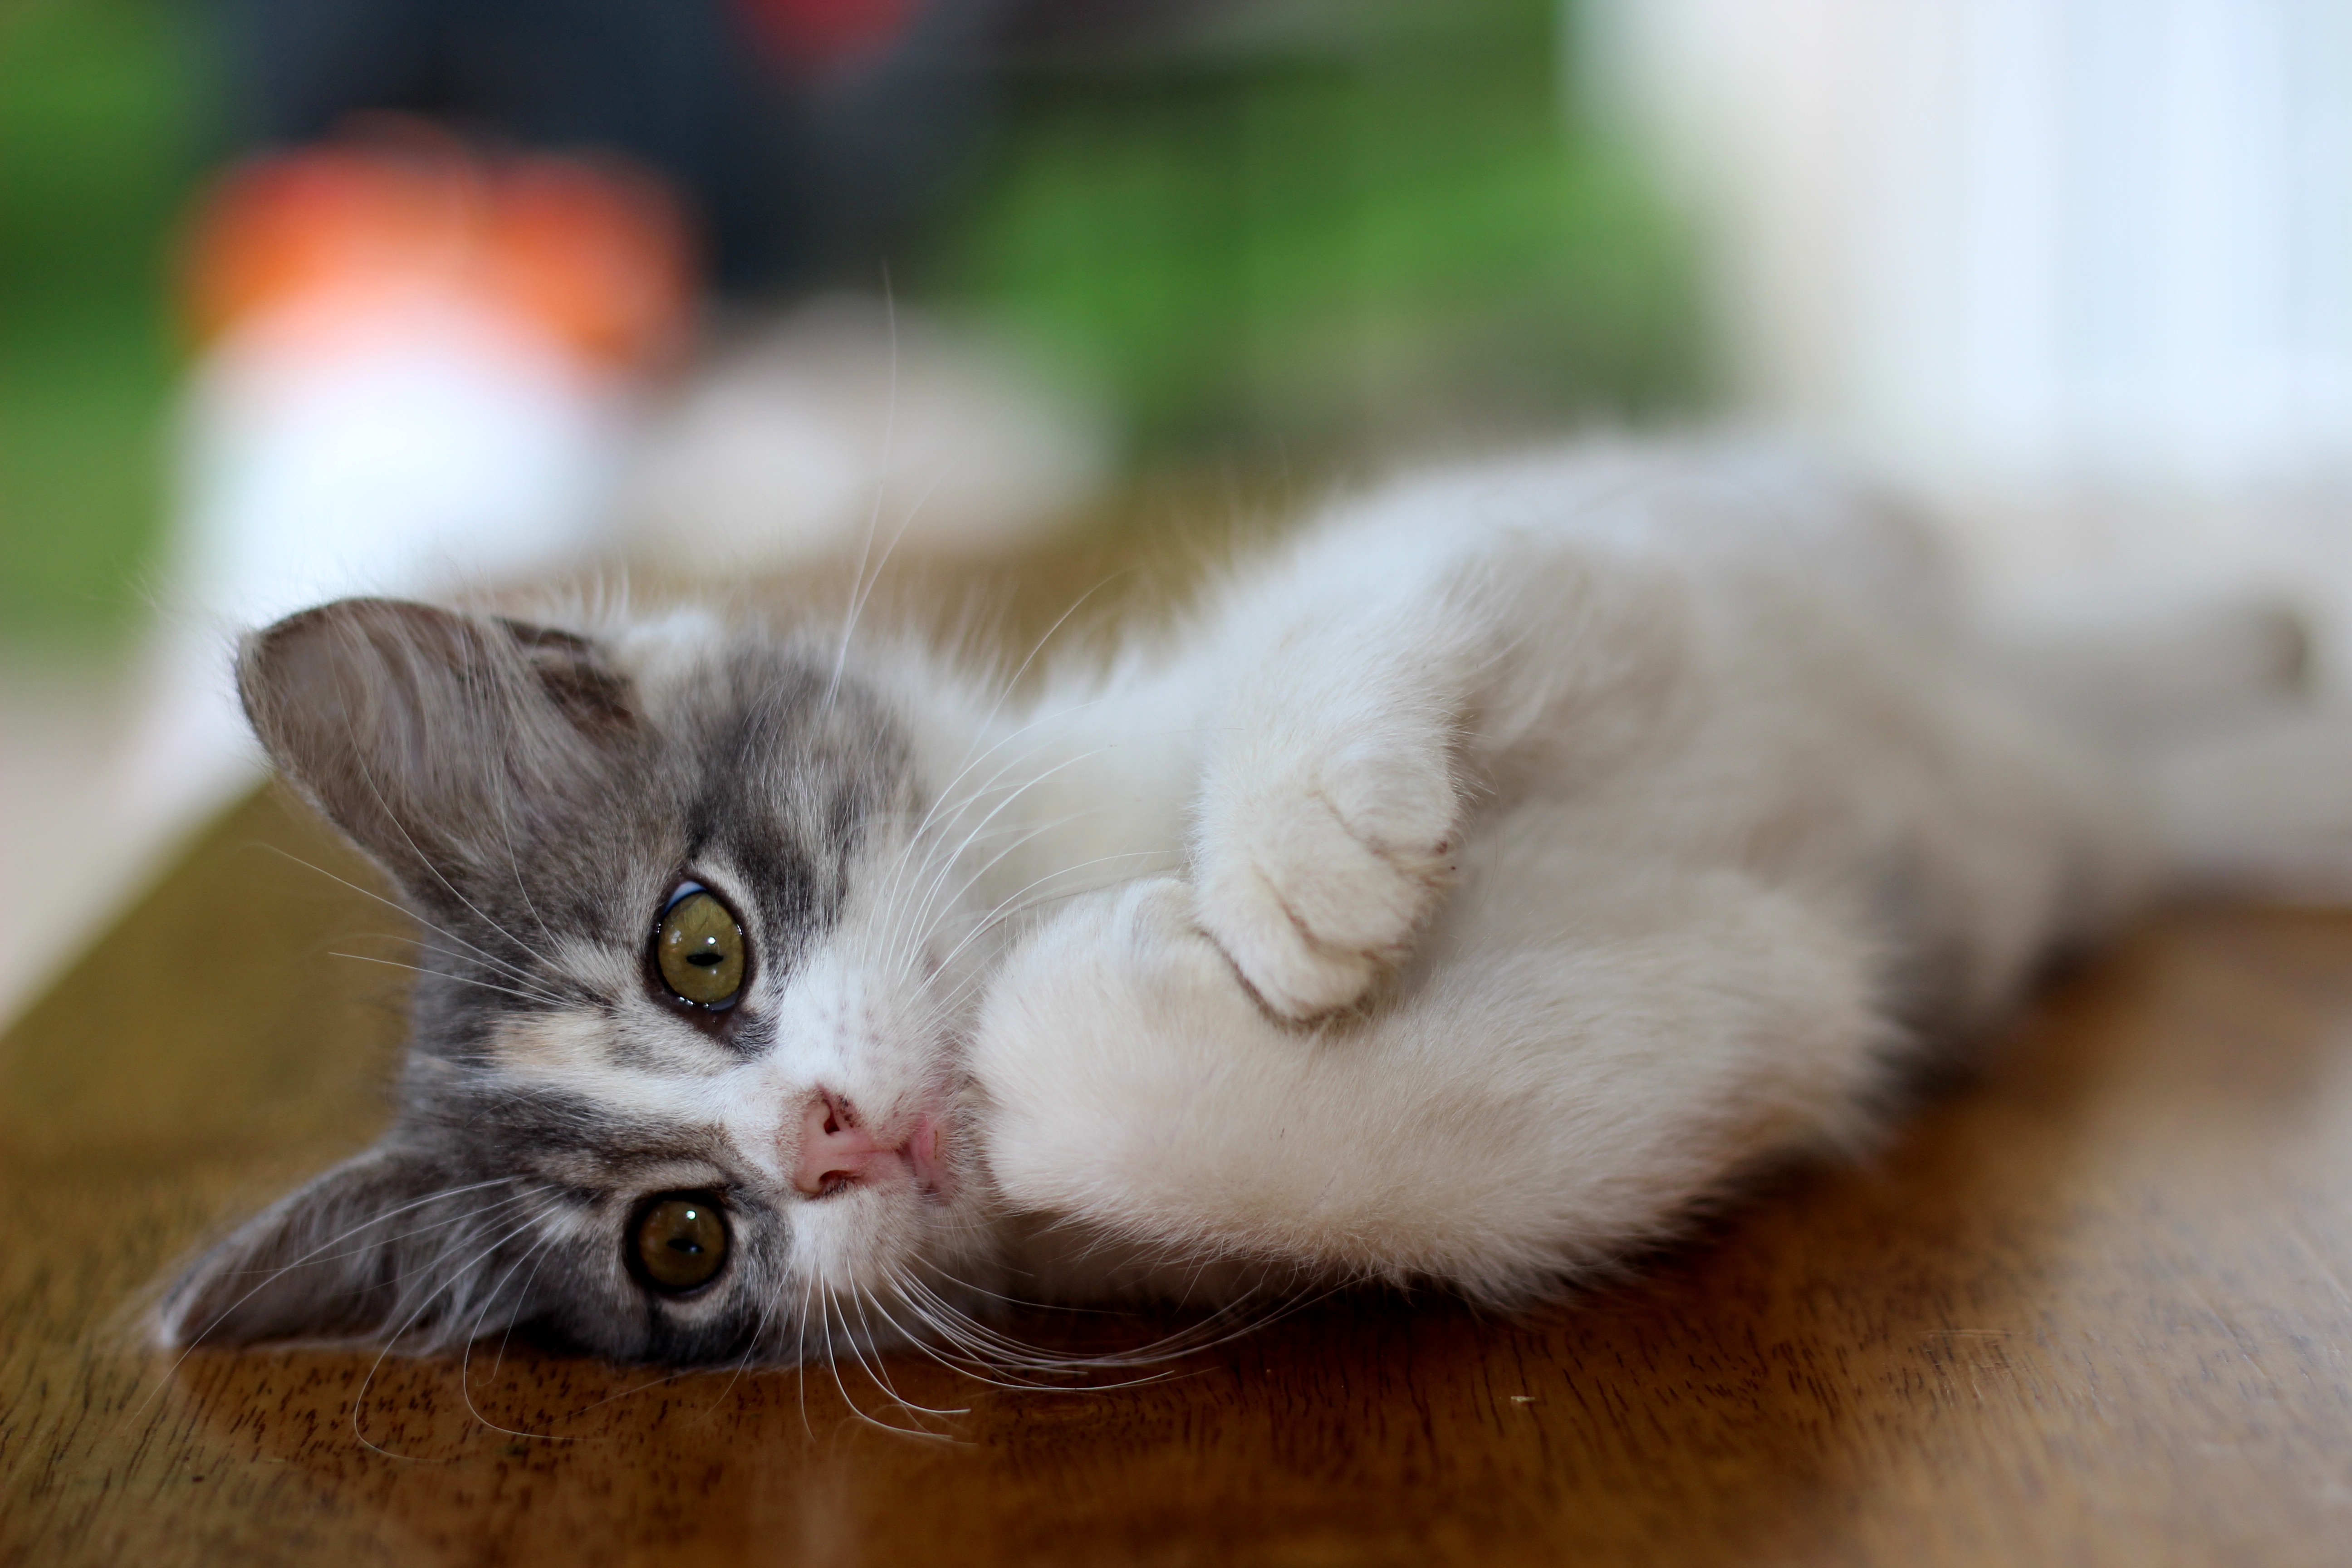
animal, cute, pet, kitten, cat, feline, mammal, nose, whiskers, vertebrate, domestic cat, cat's eyes, house cat, pet cat, small to medium sized cats, cat like mammal